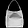
Label: Bag